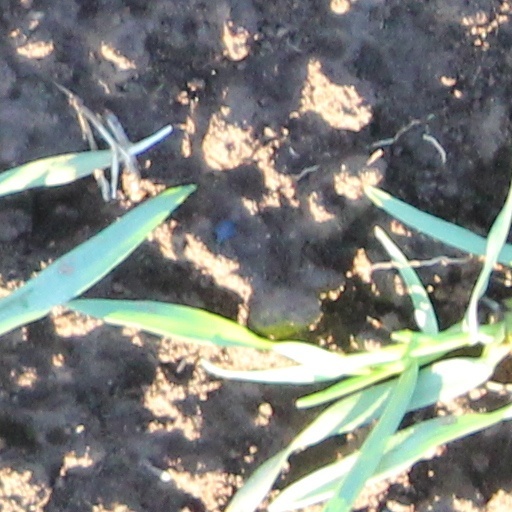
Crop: wheat